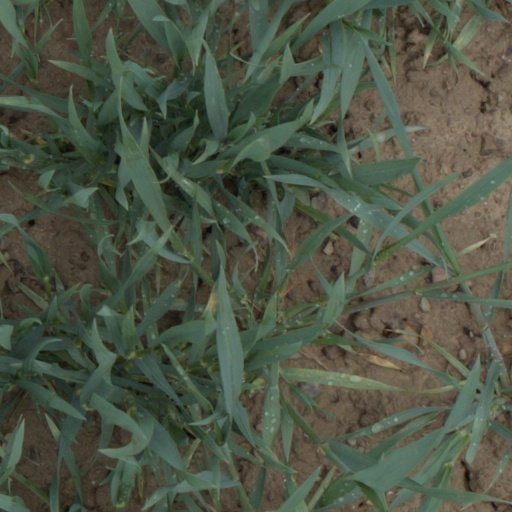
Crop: wheat